Arab American University (Palestine)

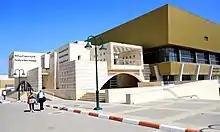
Faculty of Sport Sciences

The Nursing Department was established in 2006 and it offers a BA in nursing. In 2016, the department was separated from the Faculty of Allied Medical Sciences and became an independent Faculty of Nursing.